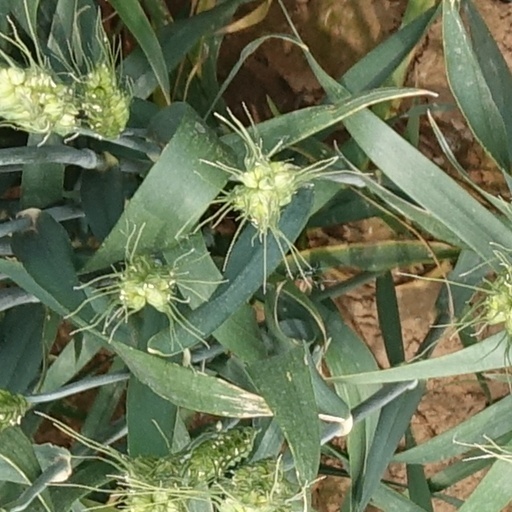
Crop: wheat